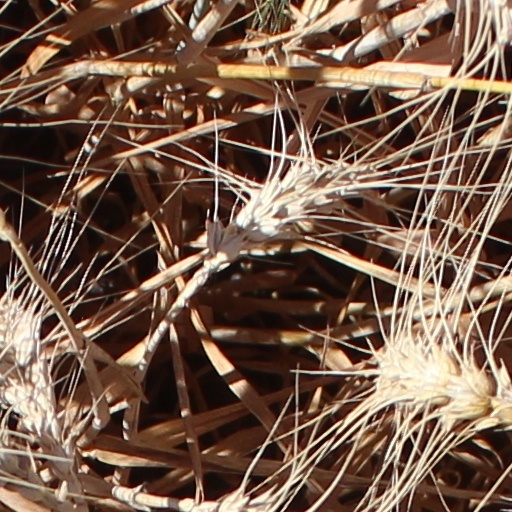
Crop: wheat